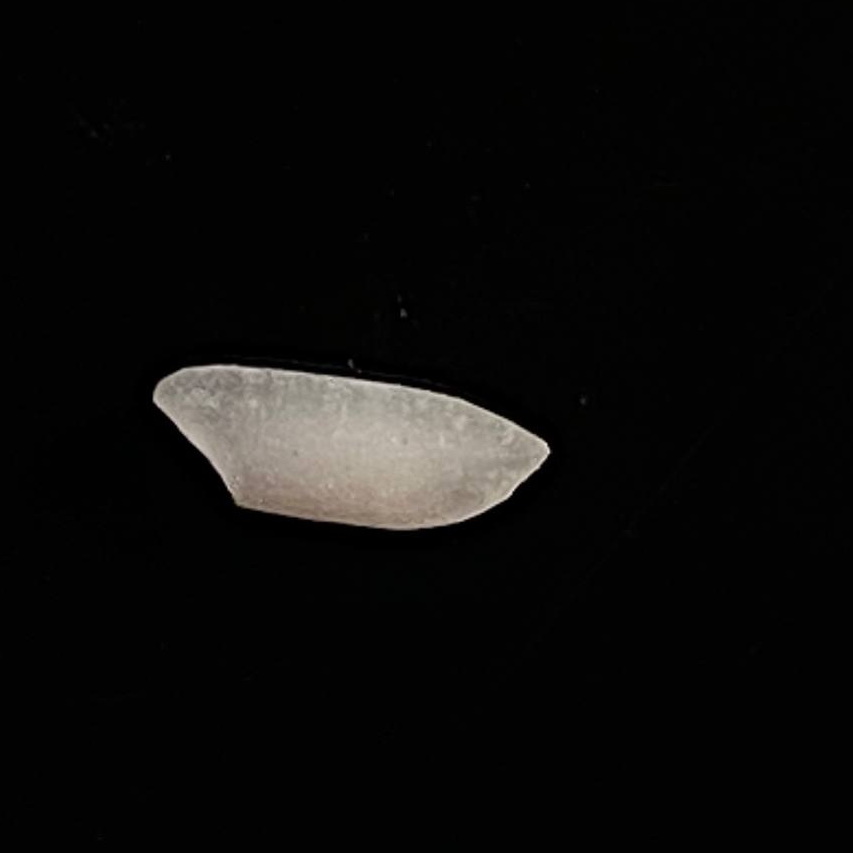
Rice variety: Katari_Polao